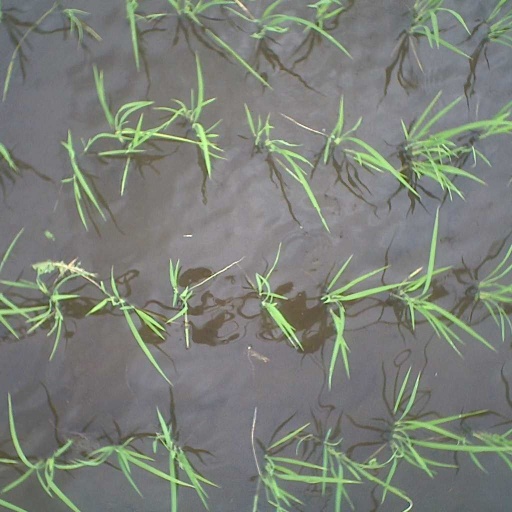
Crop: rice